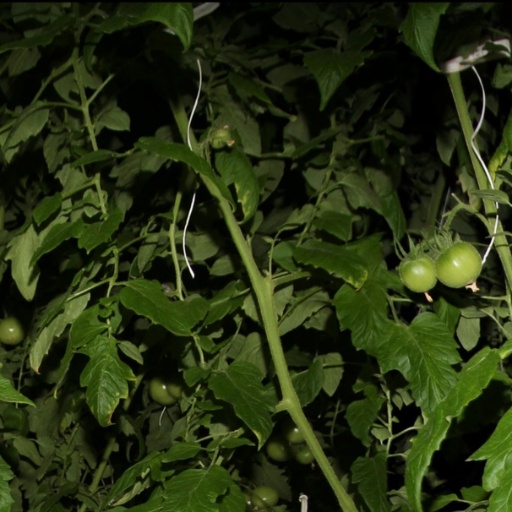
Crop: tomato